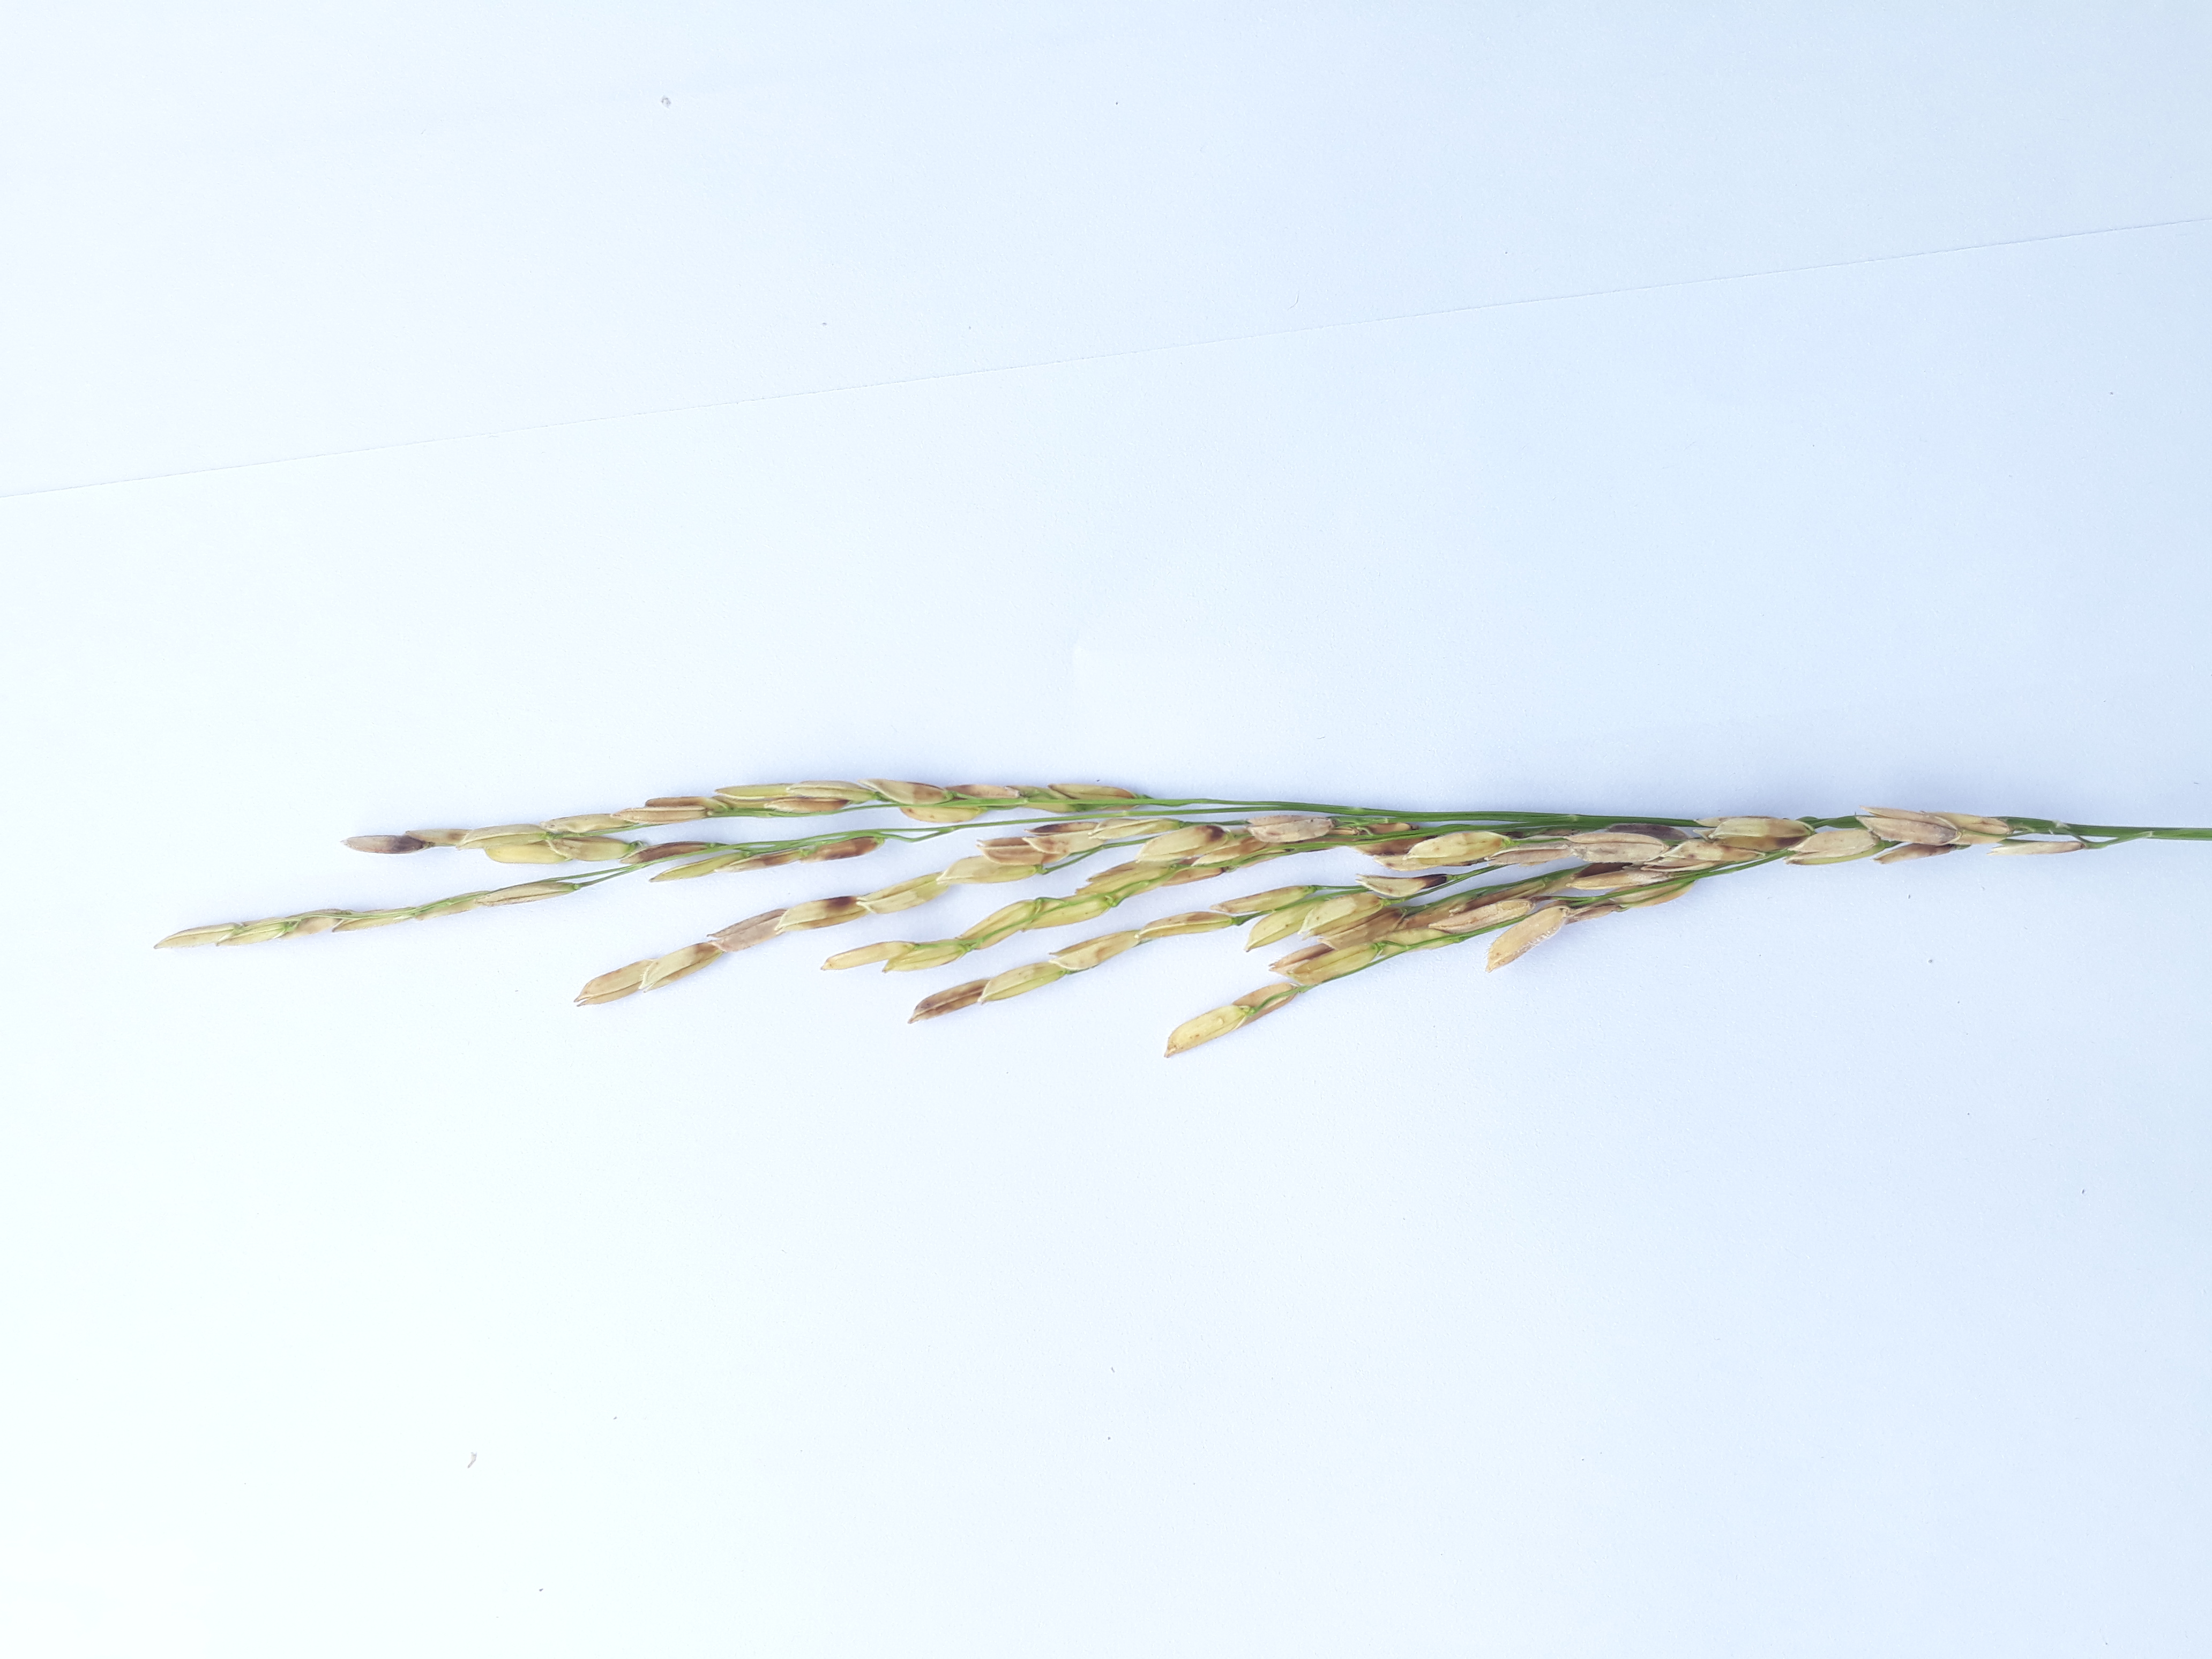
Label: Very Damage